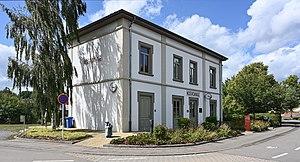
Le musée Gare de Nordange à Noerdange, commune de Beckerich, Luxembourg. Lëtzebuergesch: De Musée Näerdener Gare zu Näerden.